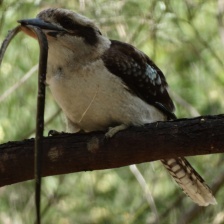
Species: KOOKABURRA
Scientific name: DACELO